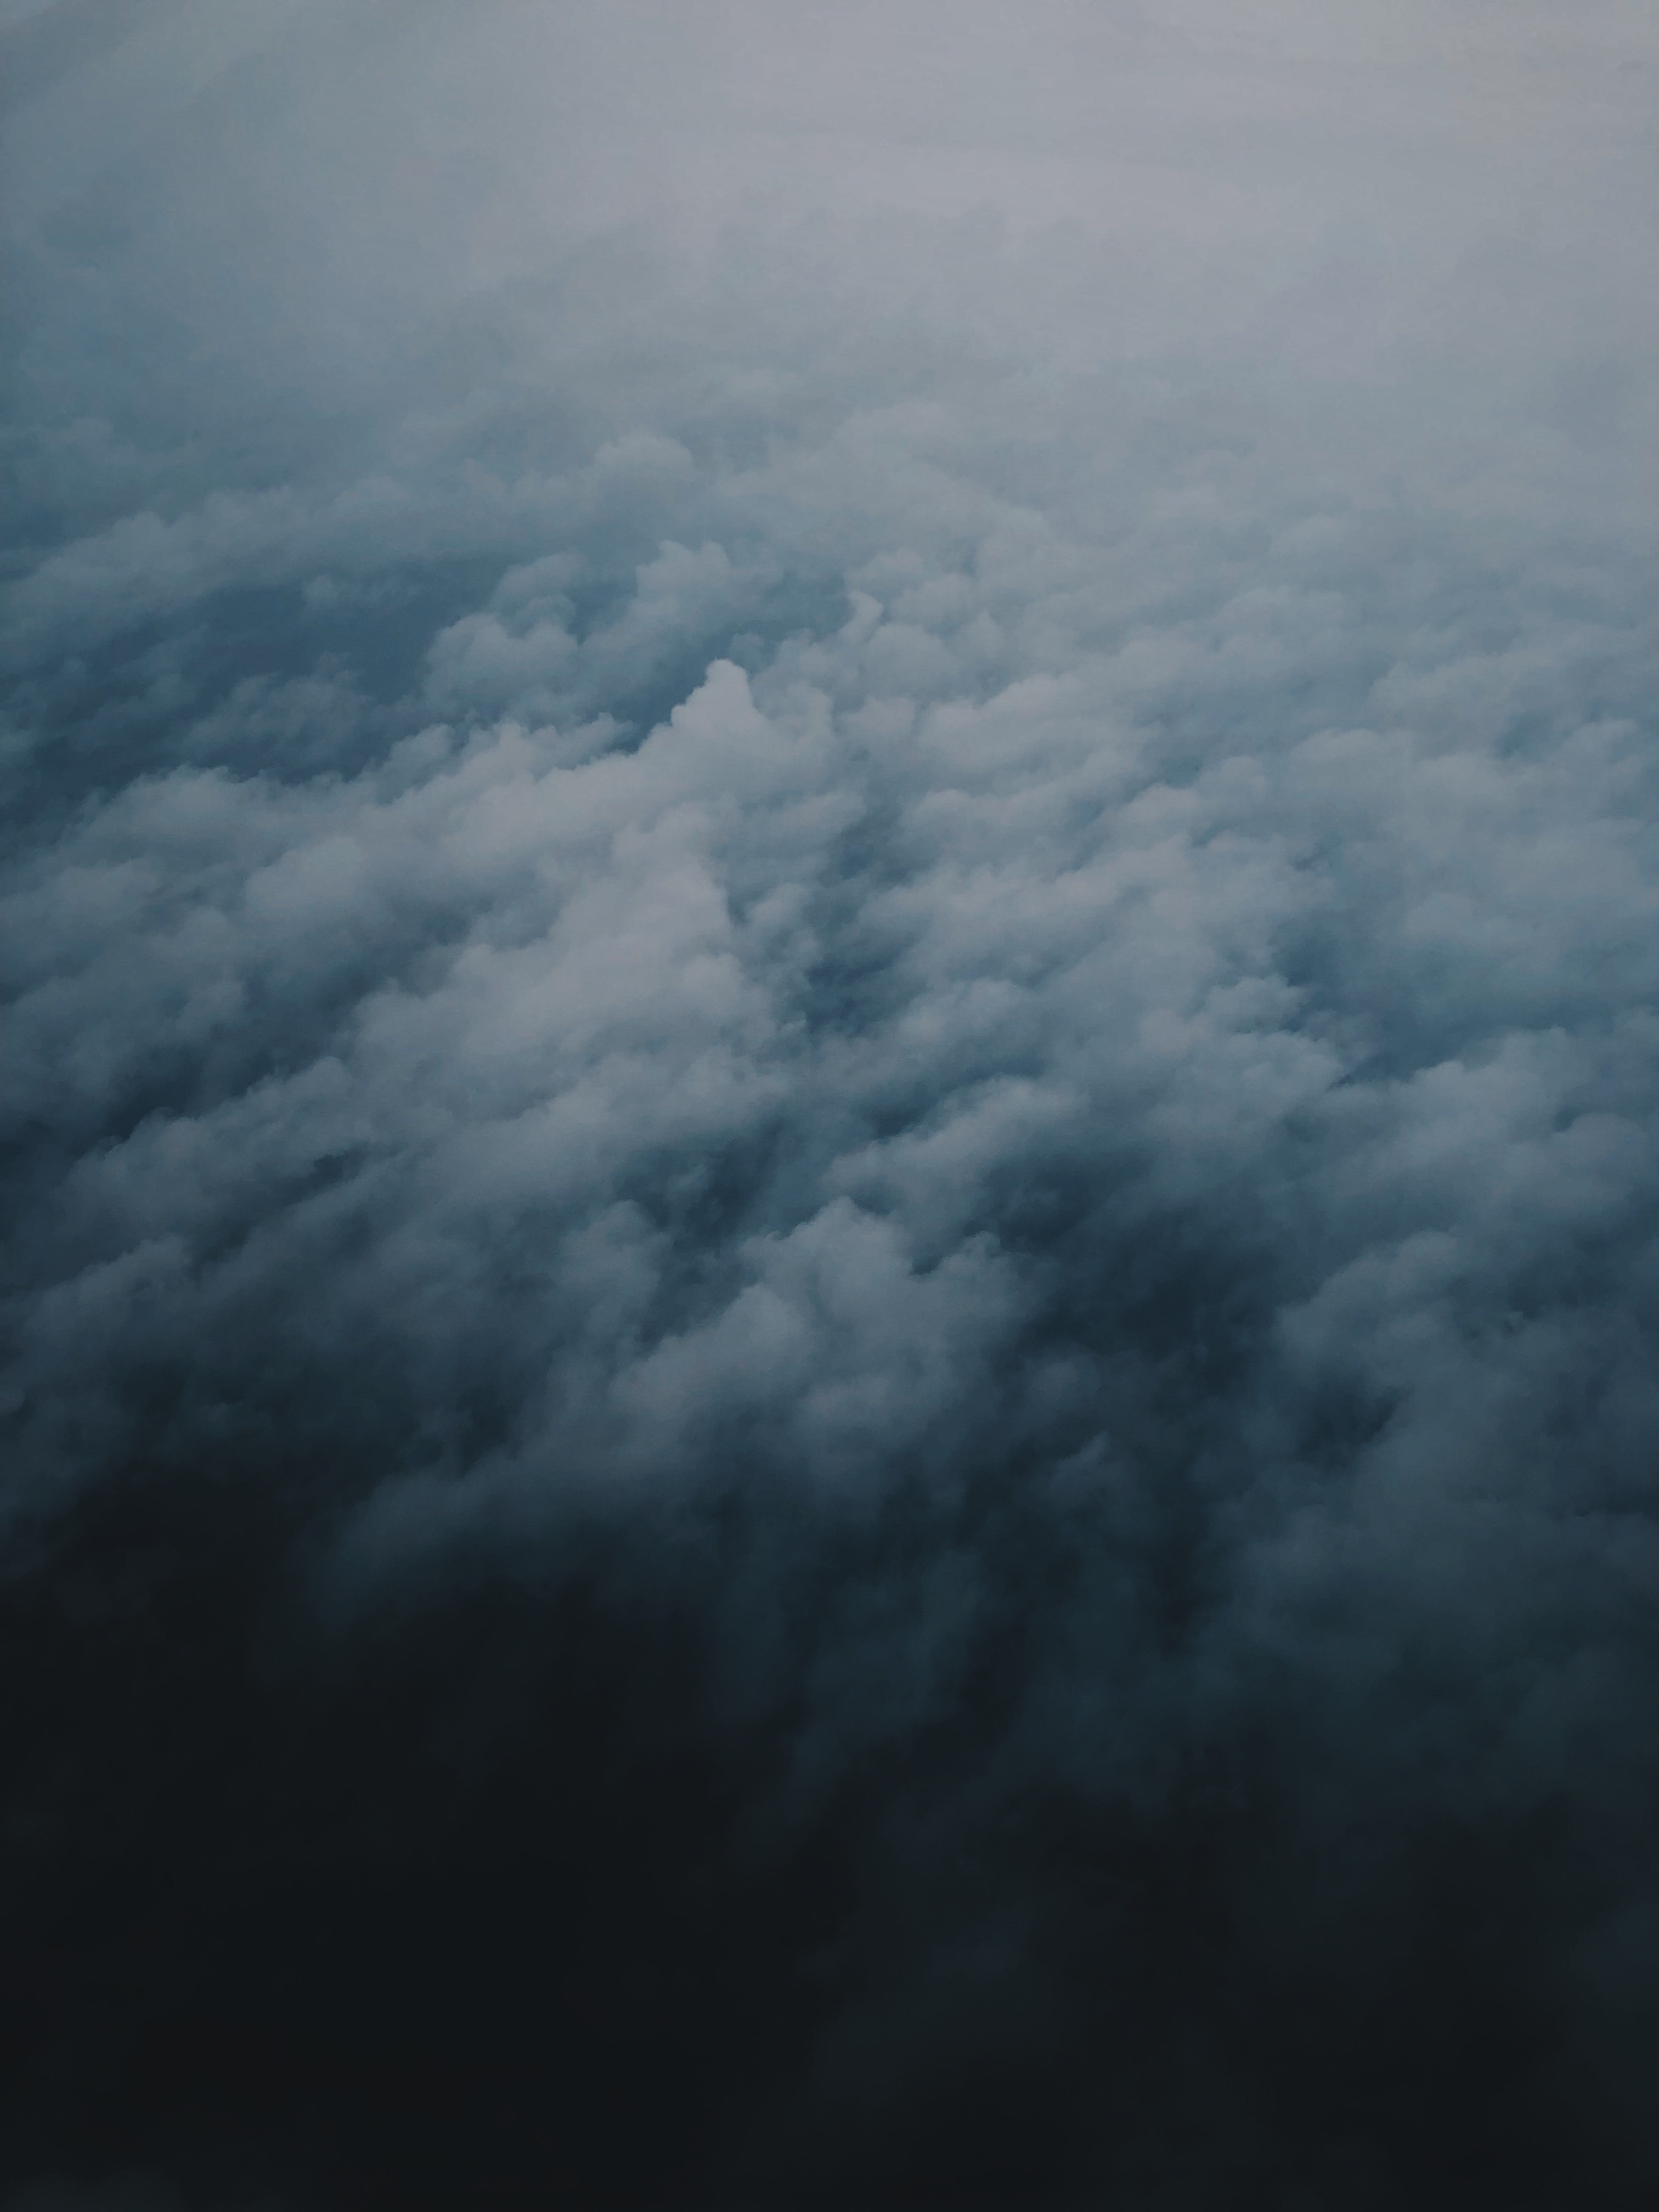
sky, cloud, atmosphere, daytime, atmospheric phenomenon, horizon, aerial photography, calm, meteorological phenomenon, cumulus, air travel, photography, landscape, bird's eye view, space, sunlight, geological phenomenon, sea, earth, wing, ocean